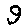
Label: 9